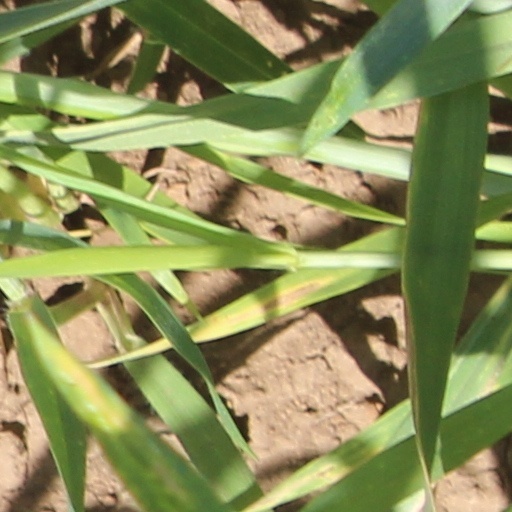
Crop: wheat